Jerry Goff

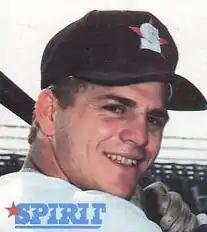
Goff in 1988

Jerry Leroy Goff (born April 12, 1964) is an American former professional baseball catcher who played in Major League Baseball for the Montreal Expos, Pittsburgh Pirates, and Houston Astros. He was listed at and 207 pounds. In his last major league game, Goff tied two other players for the major league record for most passed balls in a single game post-1900. He is the father of NFL quarterback Jared Goff.